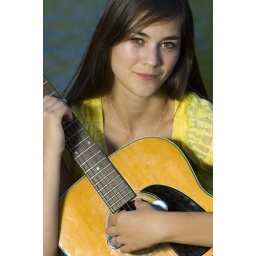
Young woman playing guitar by river in summer